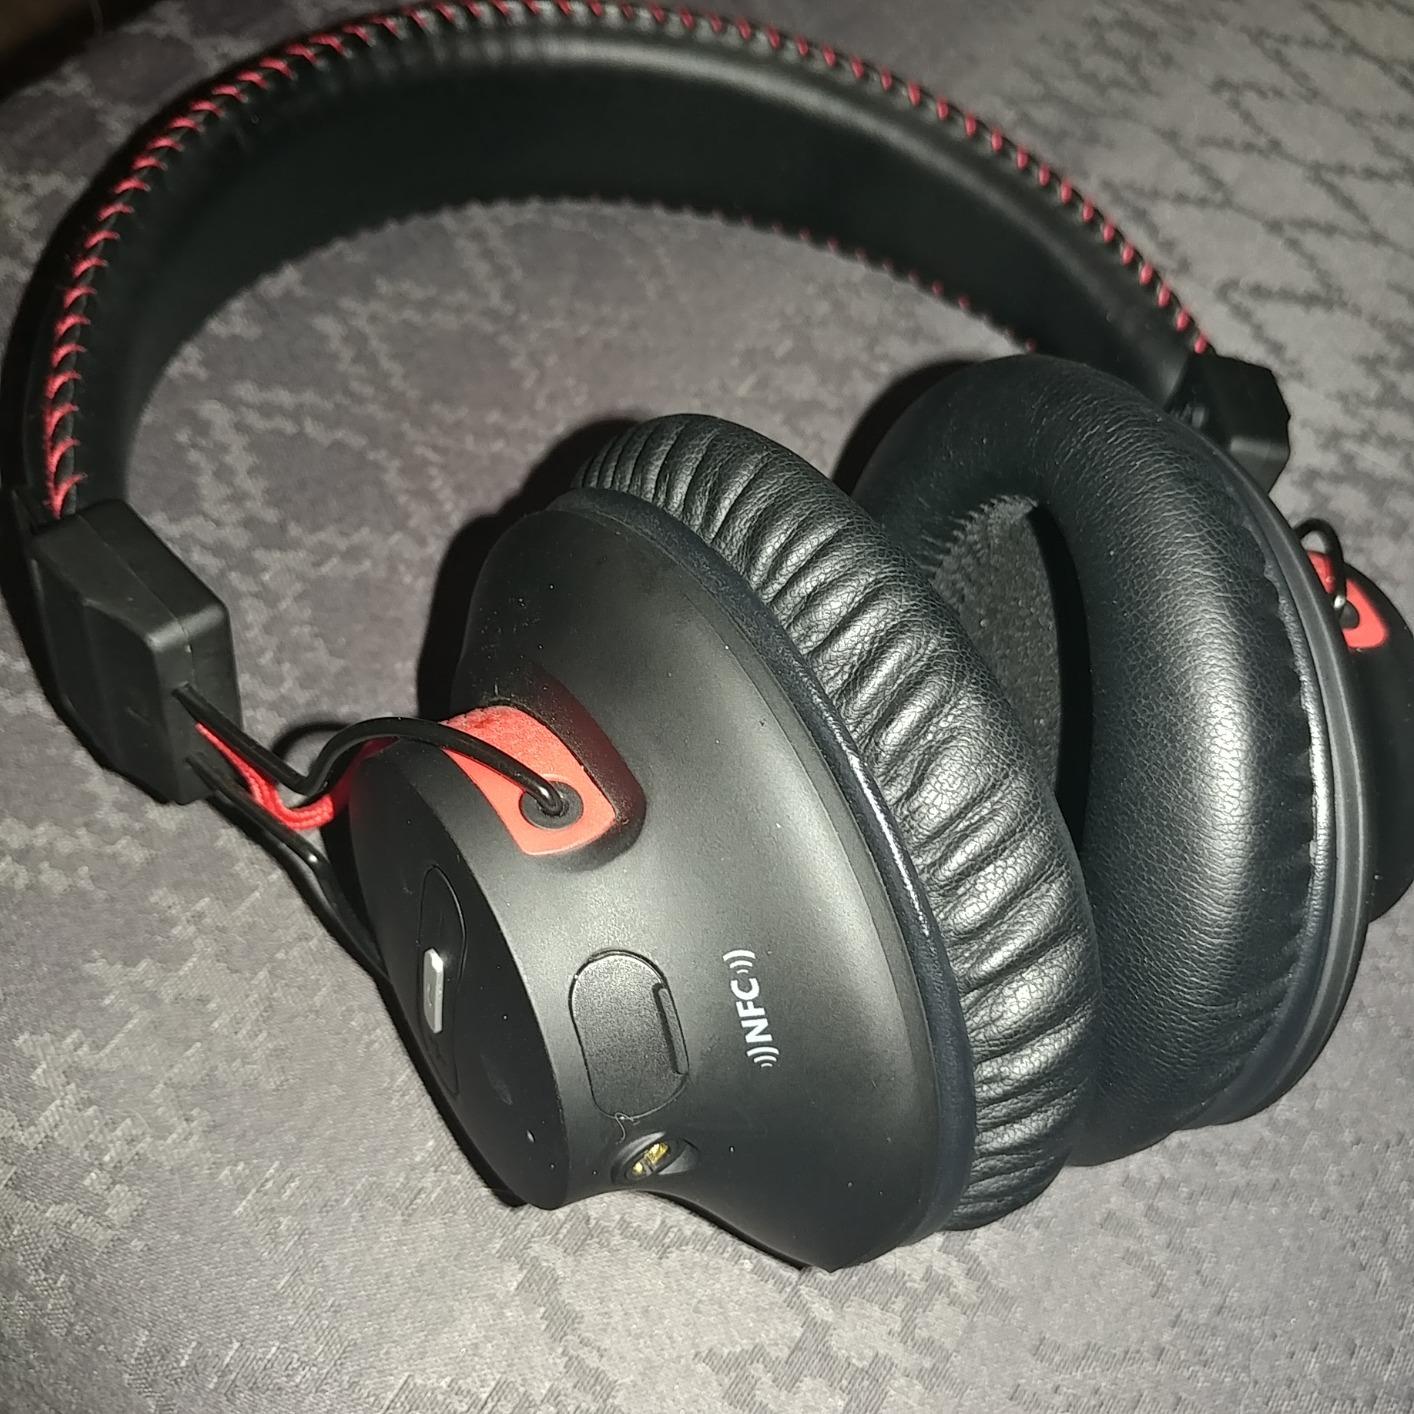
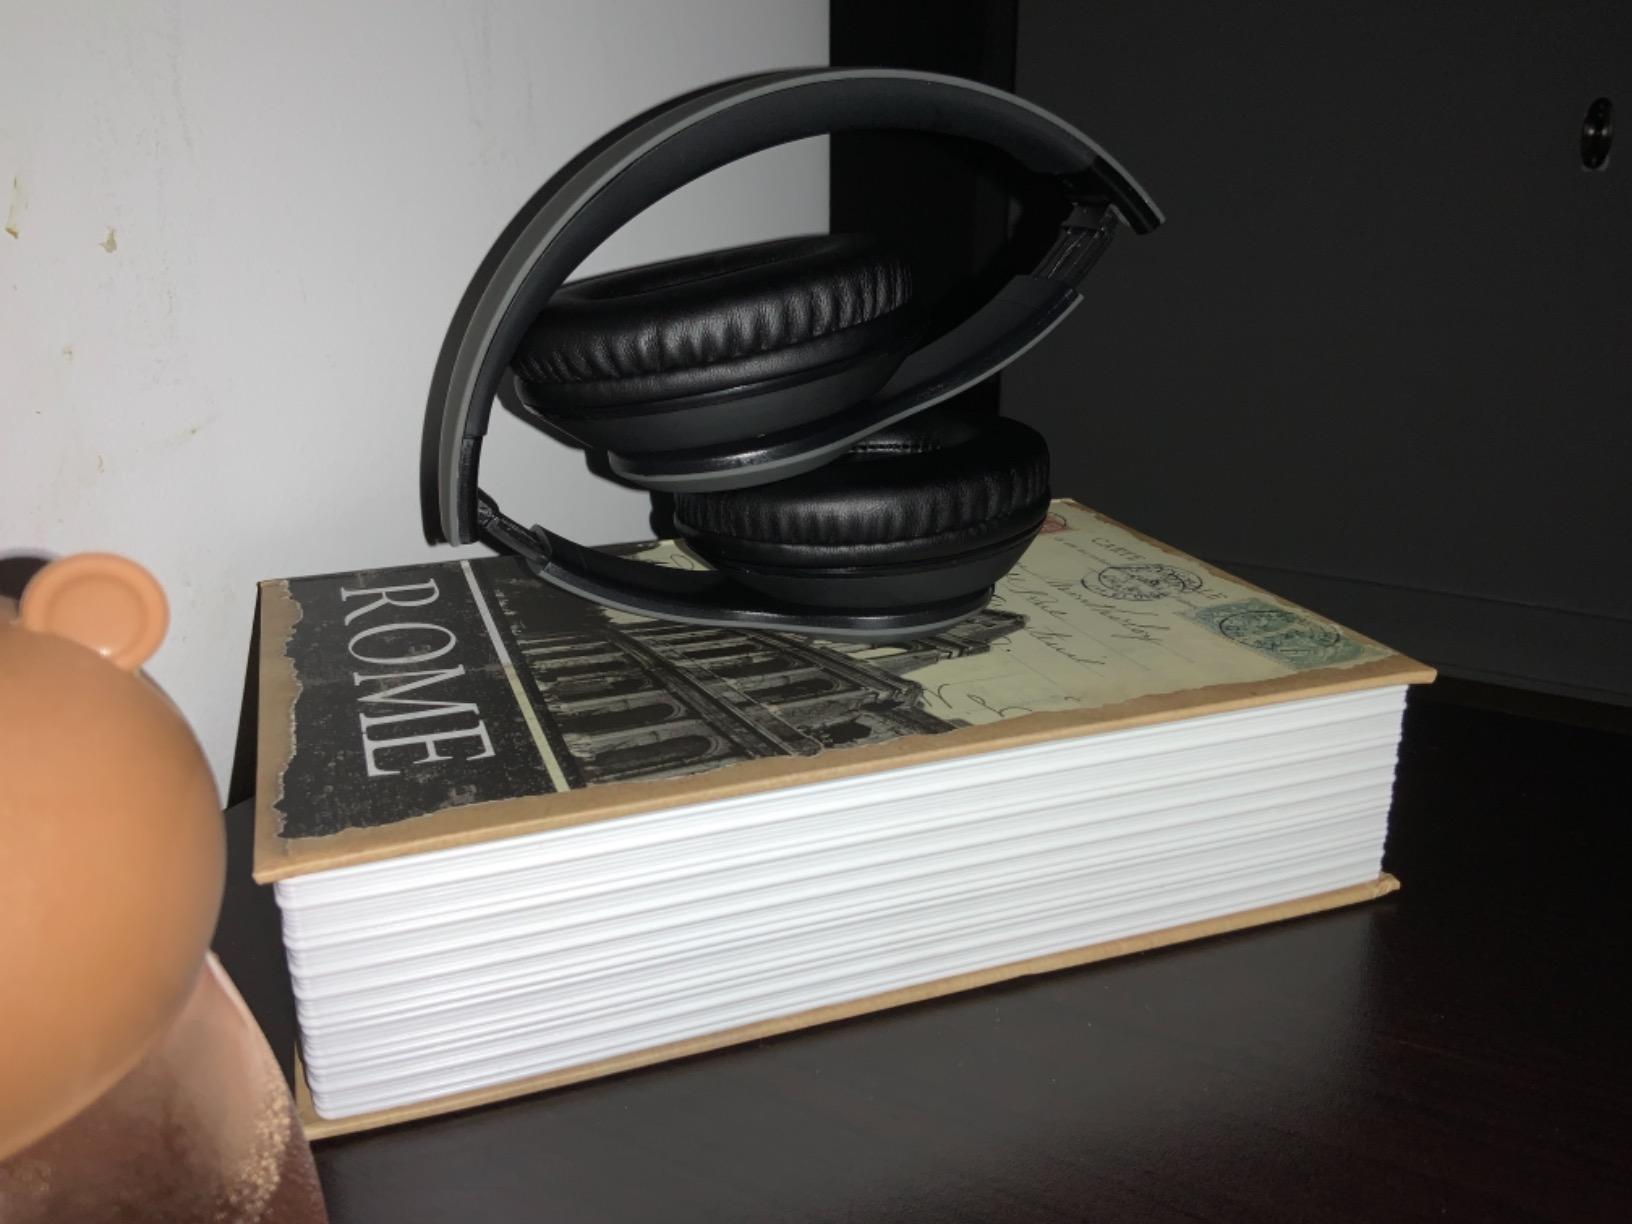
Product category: headphones
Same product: no